Typhoon Soulik (2013)

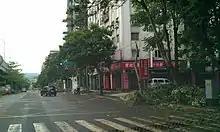
Damage caused by Soulik in Taipei

According to the Central Weather Bureau, Soulik struck Taiwan with winds of and gusts as high as . Winds up to buffeted Taipei, tearing roofs off buildings, downing power lines, and snapping or uprooting 1,000 trees. At the height of the storm, roughly 800,000 residences were without power. Torrential rains, amounting to in Bailan, accompanied the destructive winds. Taipei 101 had its greatest sway amplitude since its completion, shifting up to during the storm. Flash flooding and landslides caused widespread damage and forced thousands to evacuate. In Puli, Nantou, nine people had to be rescued from their homes as floods inundated the area. An official in the town stated that the typhoon was "more serious than we predicted." In the coastal city of Keelung, streets were covered in up to of sea water. Low-lying areas along the Hsintien River in greater Taipei were also flooded and one aboriginal town was forced to evacuate. Across the island, four people were killed by the storm: one from head trauma, another from falling off a roof, one from drowning, and a fourth from unknown causes. Additionally, 123 people were injured in various incidents. Substantial damage took place within the agricultural sector, with losses estimated in excess of NT$1.27 billion (US$42.5 million). Crop losses accounted for NT$1.12 billion (US$37.5 million) of this. Rice, banana, pear, guava, and bamboo crops were the hardest hit across the island. A total of 457 schools were damaged, with losses totaling to NT$46.3 million (US$1.5 million).